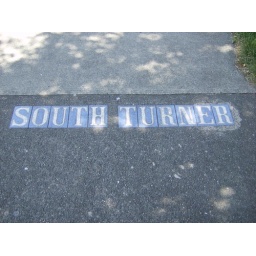
One of the last original tile street signs in Victoria